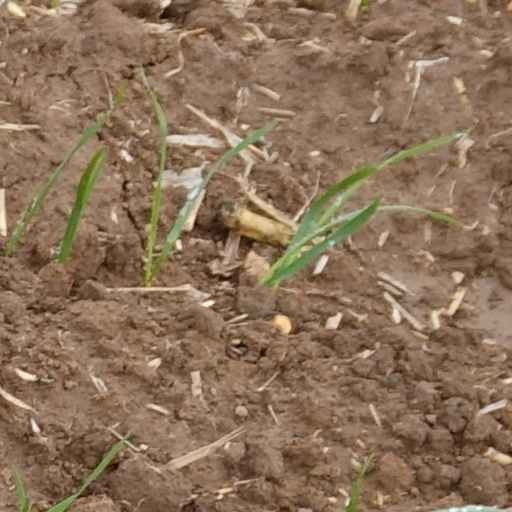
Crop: wheat